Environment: real
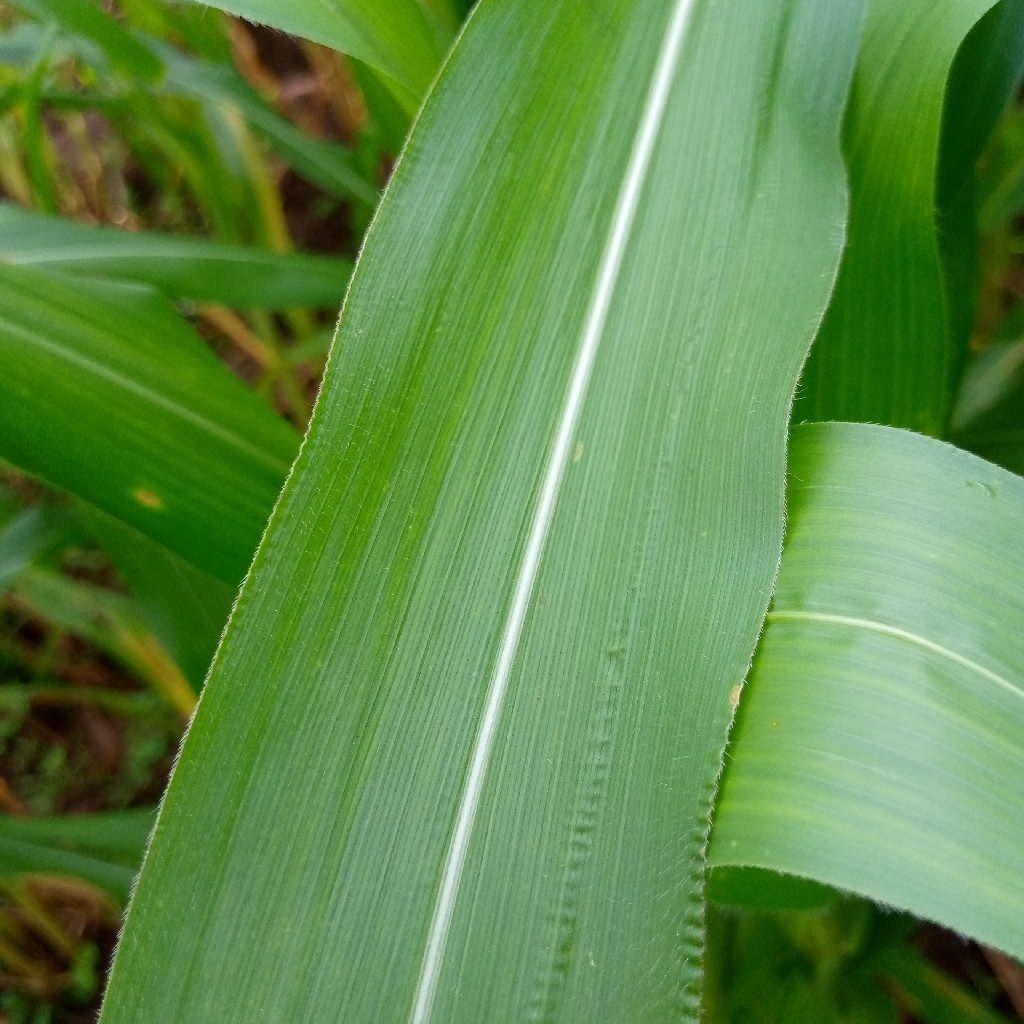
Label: healthy